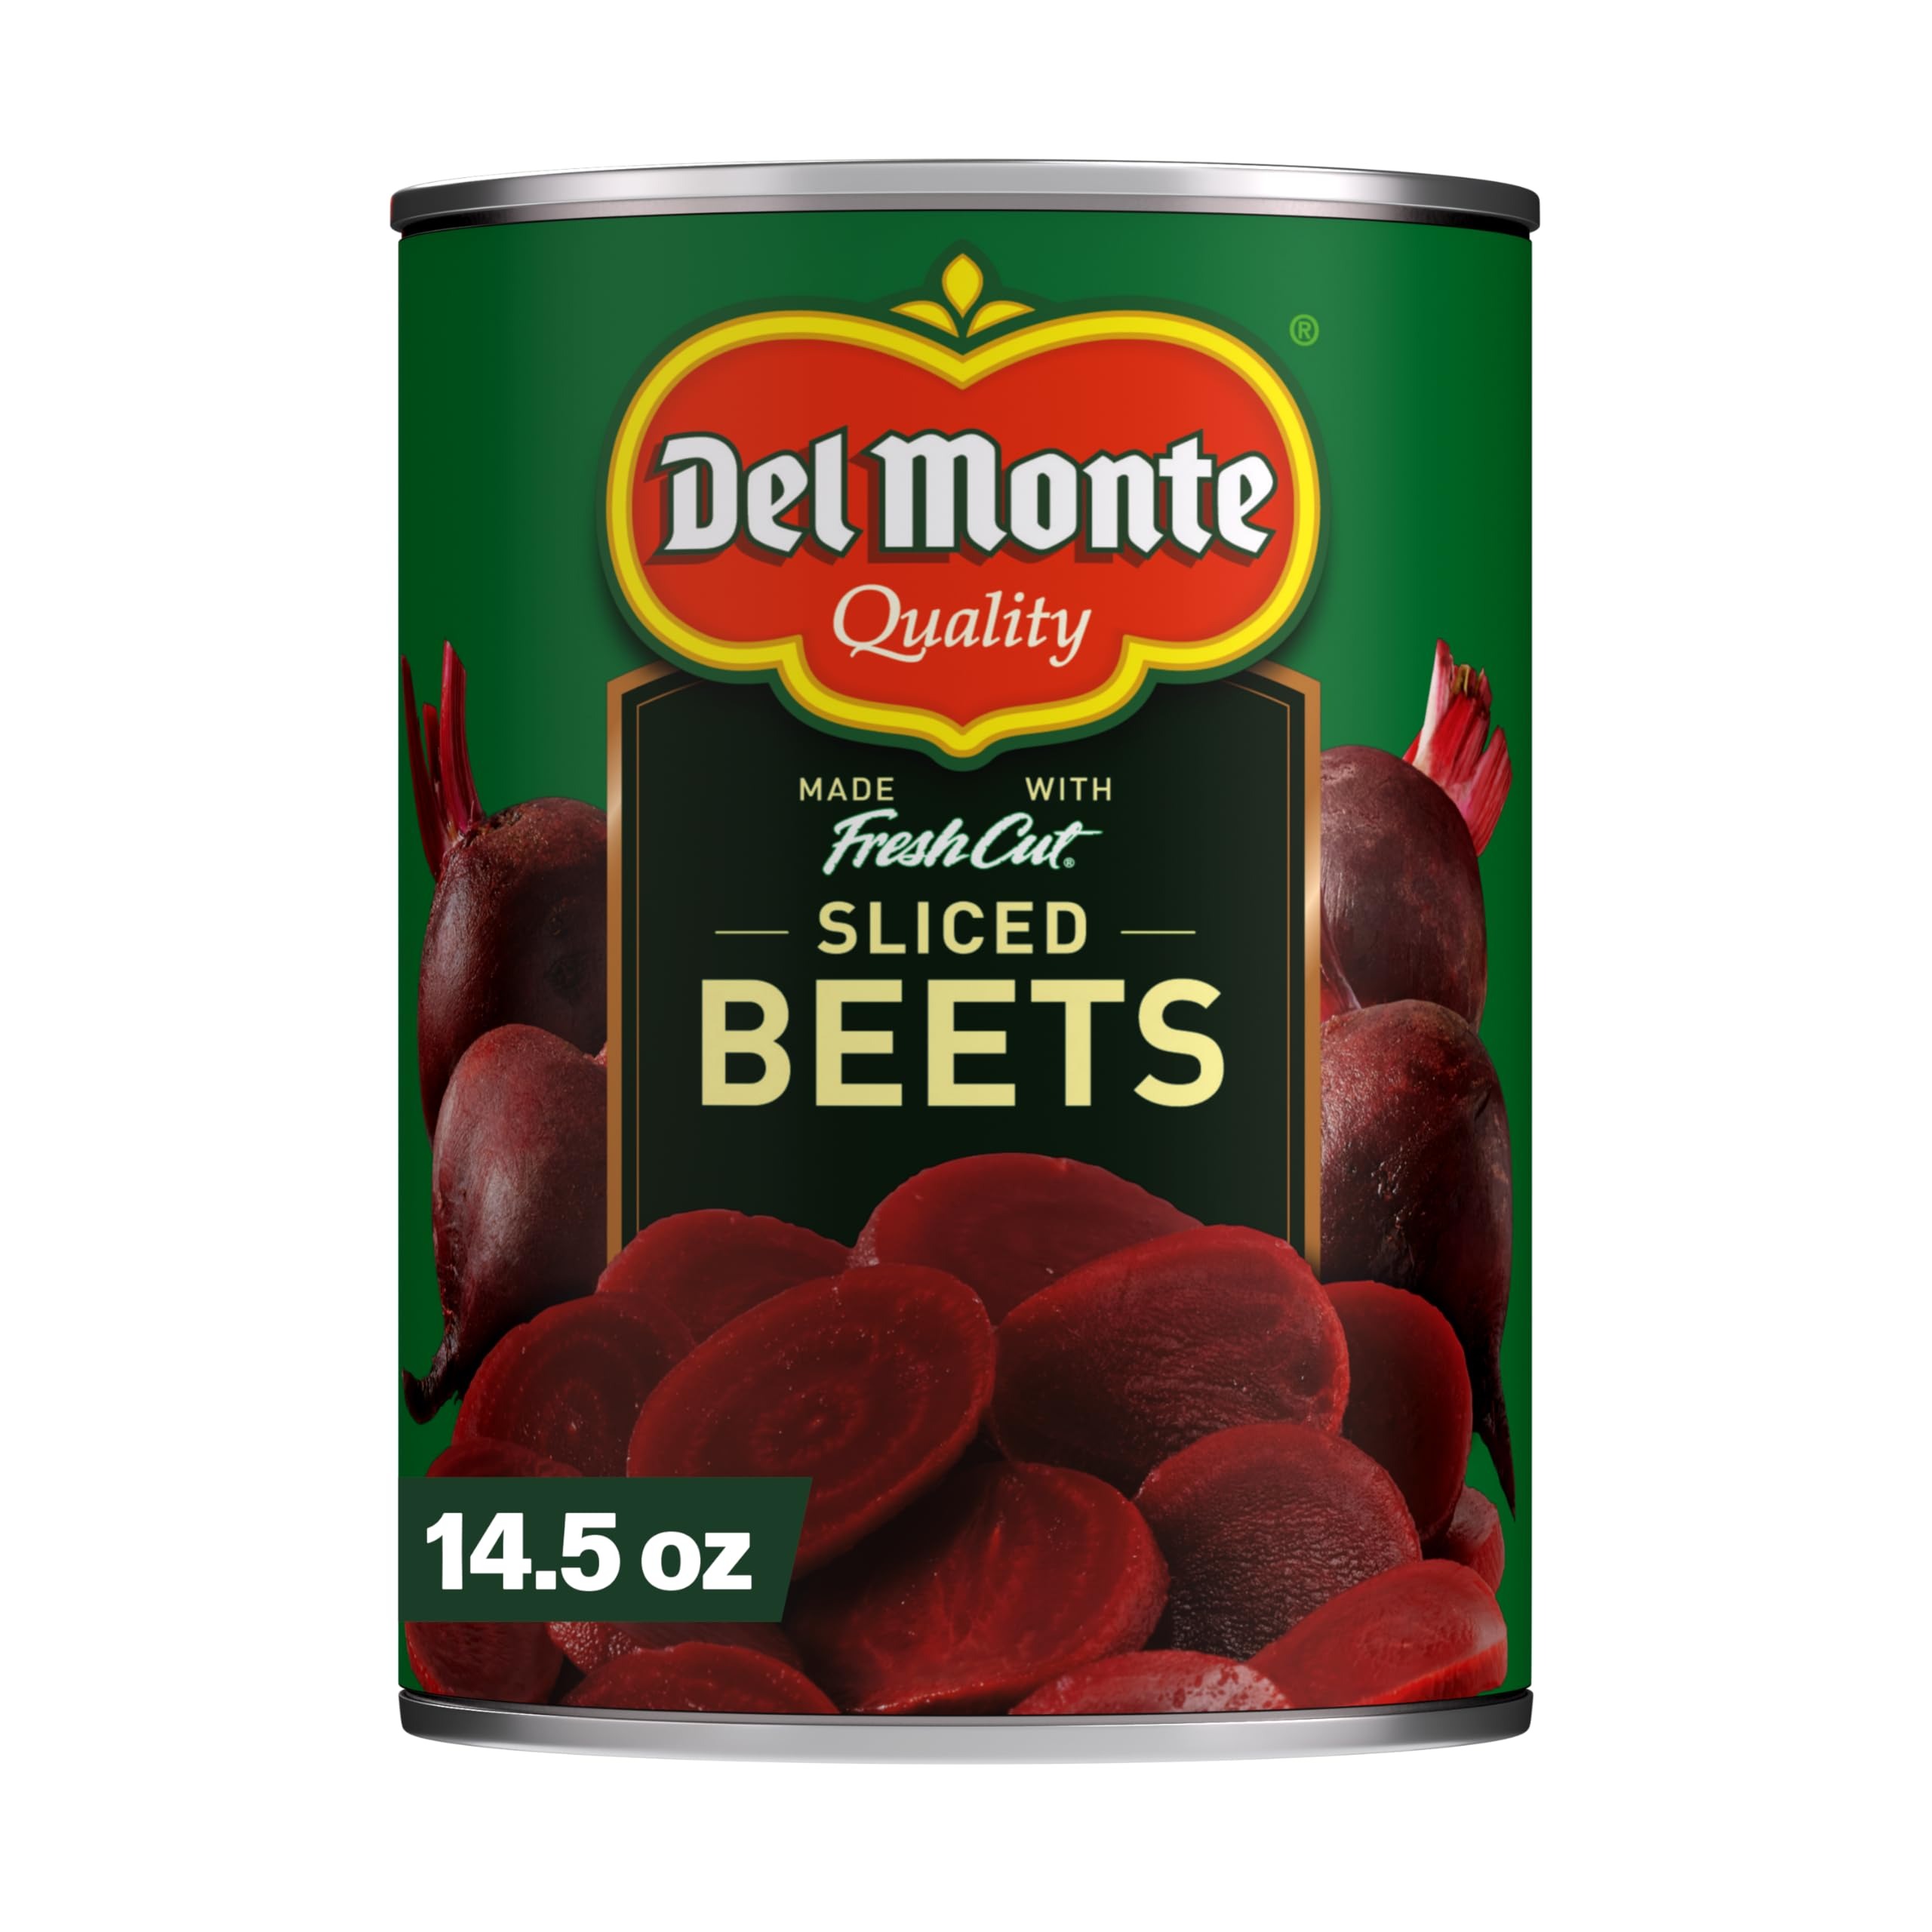
Item Name: Del Monte Canned Fresh Cut Sliced Beets, 14.5 Oz
Bullet Point 1: Rich Flavor: The sliced beets work great as a stand-alone accompaniment or a delicious ingredient in your favorite recipe. You can mix them with grilled chicken, seafood, and other veggies, or add seasonings for an extra flavor kick.
Bullet Point 2: Naturally Fresh: Our canned beets are picked at the peak of freshness and packed within hours to lock in crispness, flavor, and nutrition in every bite.
Bullet Point 3: No Preservatives: With no artificial flavors, non-GMO and non-BPA ingredients, these are perfect for elevating any meal.
Bullet Point 4: Nutritious and Delicious: Filled with four Simple Ingredients: beets, water, salt and sugar, they cook in minutes and save you time when preparing your next meal.
Bullet Point 5: Premium Quality: Del Monte has earned a reputation with innovations and dedication to quality. We strive to cultivate the best vegetables and fruits, working with family farmers, to help your family live a life full of vitality and enjoyment.
Value: 14.5
Unit: Ounce

Price: 1.48